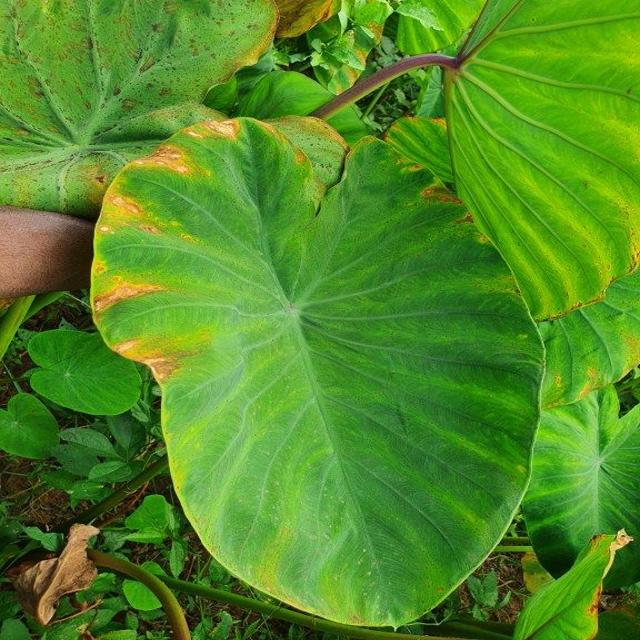
Label: Mid_Blight